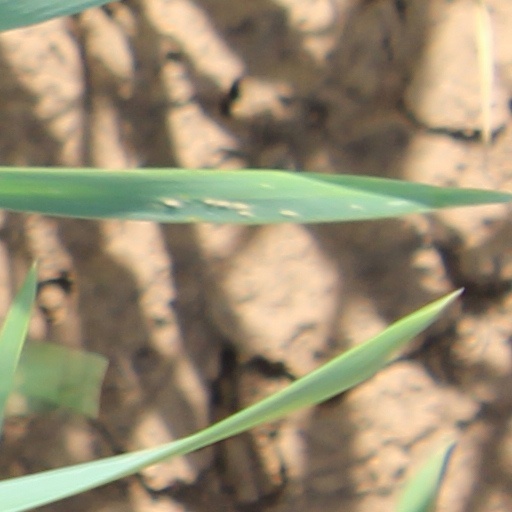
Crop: wheat